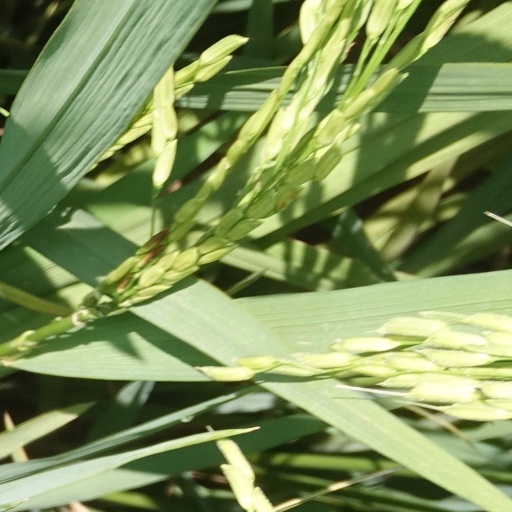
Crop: rice